John Mackintosh Square

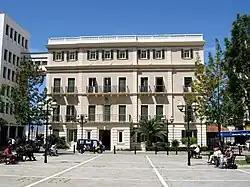
View of the City Hall from John Mackintosh Square

About the same time, in 1819, on the opposite side of the square, Aaron Cardozo, a prosperous merchant of Jewish Portuguese descent, built the grandest private mansion ever seen in Gibraltar. The three-storey house dominated the square. It was erected on the site of the old hospital and chapel of "La Santa Misericordia" and later prison. As a non Protestant, Cardozo was not legally allowed to own property in Gibraltar. However, as he had been a close friend of Horatio Nelson and had supplied his fleet, he was eventually granted a site to build a house in the "Alameda" on the condition that it be ""an ornament"" to the square. Its cost was about £40,000. After his death in 1834, his mansion was rented out as a hotel, the "Club House Hotel". It was bought in 1874 by Pablo Antonio Larios, a wealthy businessman and banker, Gibraltarian-born and member of a Spanish family, who completely refurbished the building. In 1922, his son Pablo Larios, Marquis of Marzales, sold the building to the Gibraltar colonial authorities, which intended to turn it into a post office. However, it eventually became the premises of the newly formed Gibraltar City Hall which now houses the Mayor's Parlour. The building later underwent multiple modifications (such as the addition of a new storey and an extension to the north) that altered the original symmetry of the building.